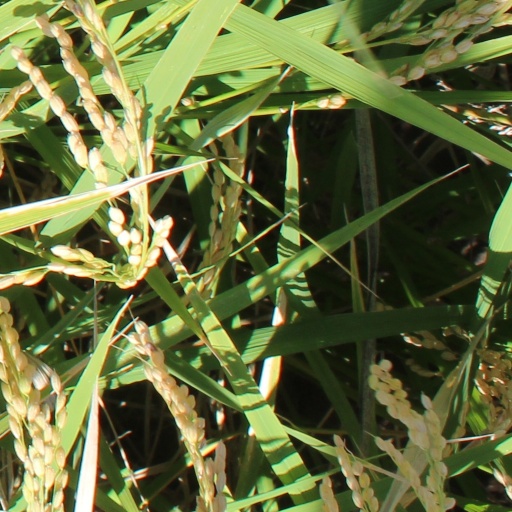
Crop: rice